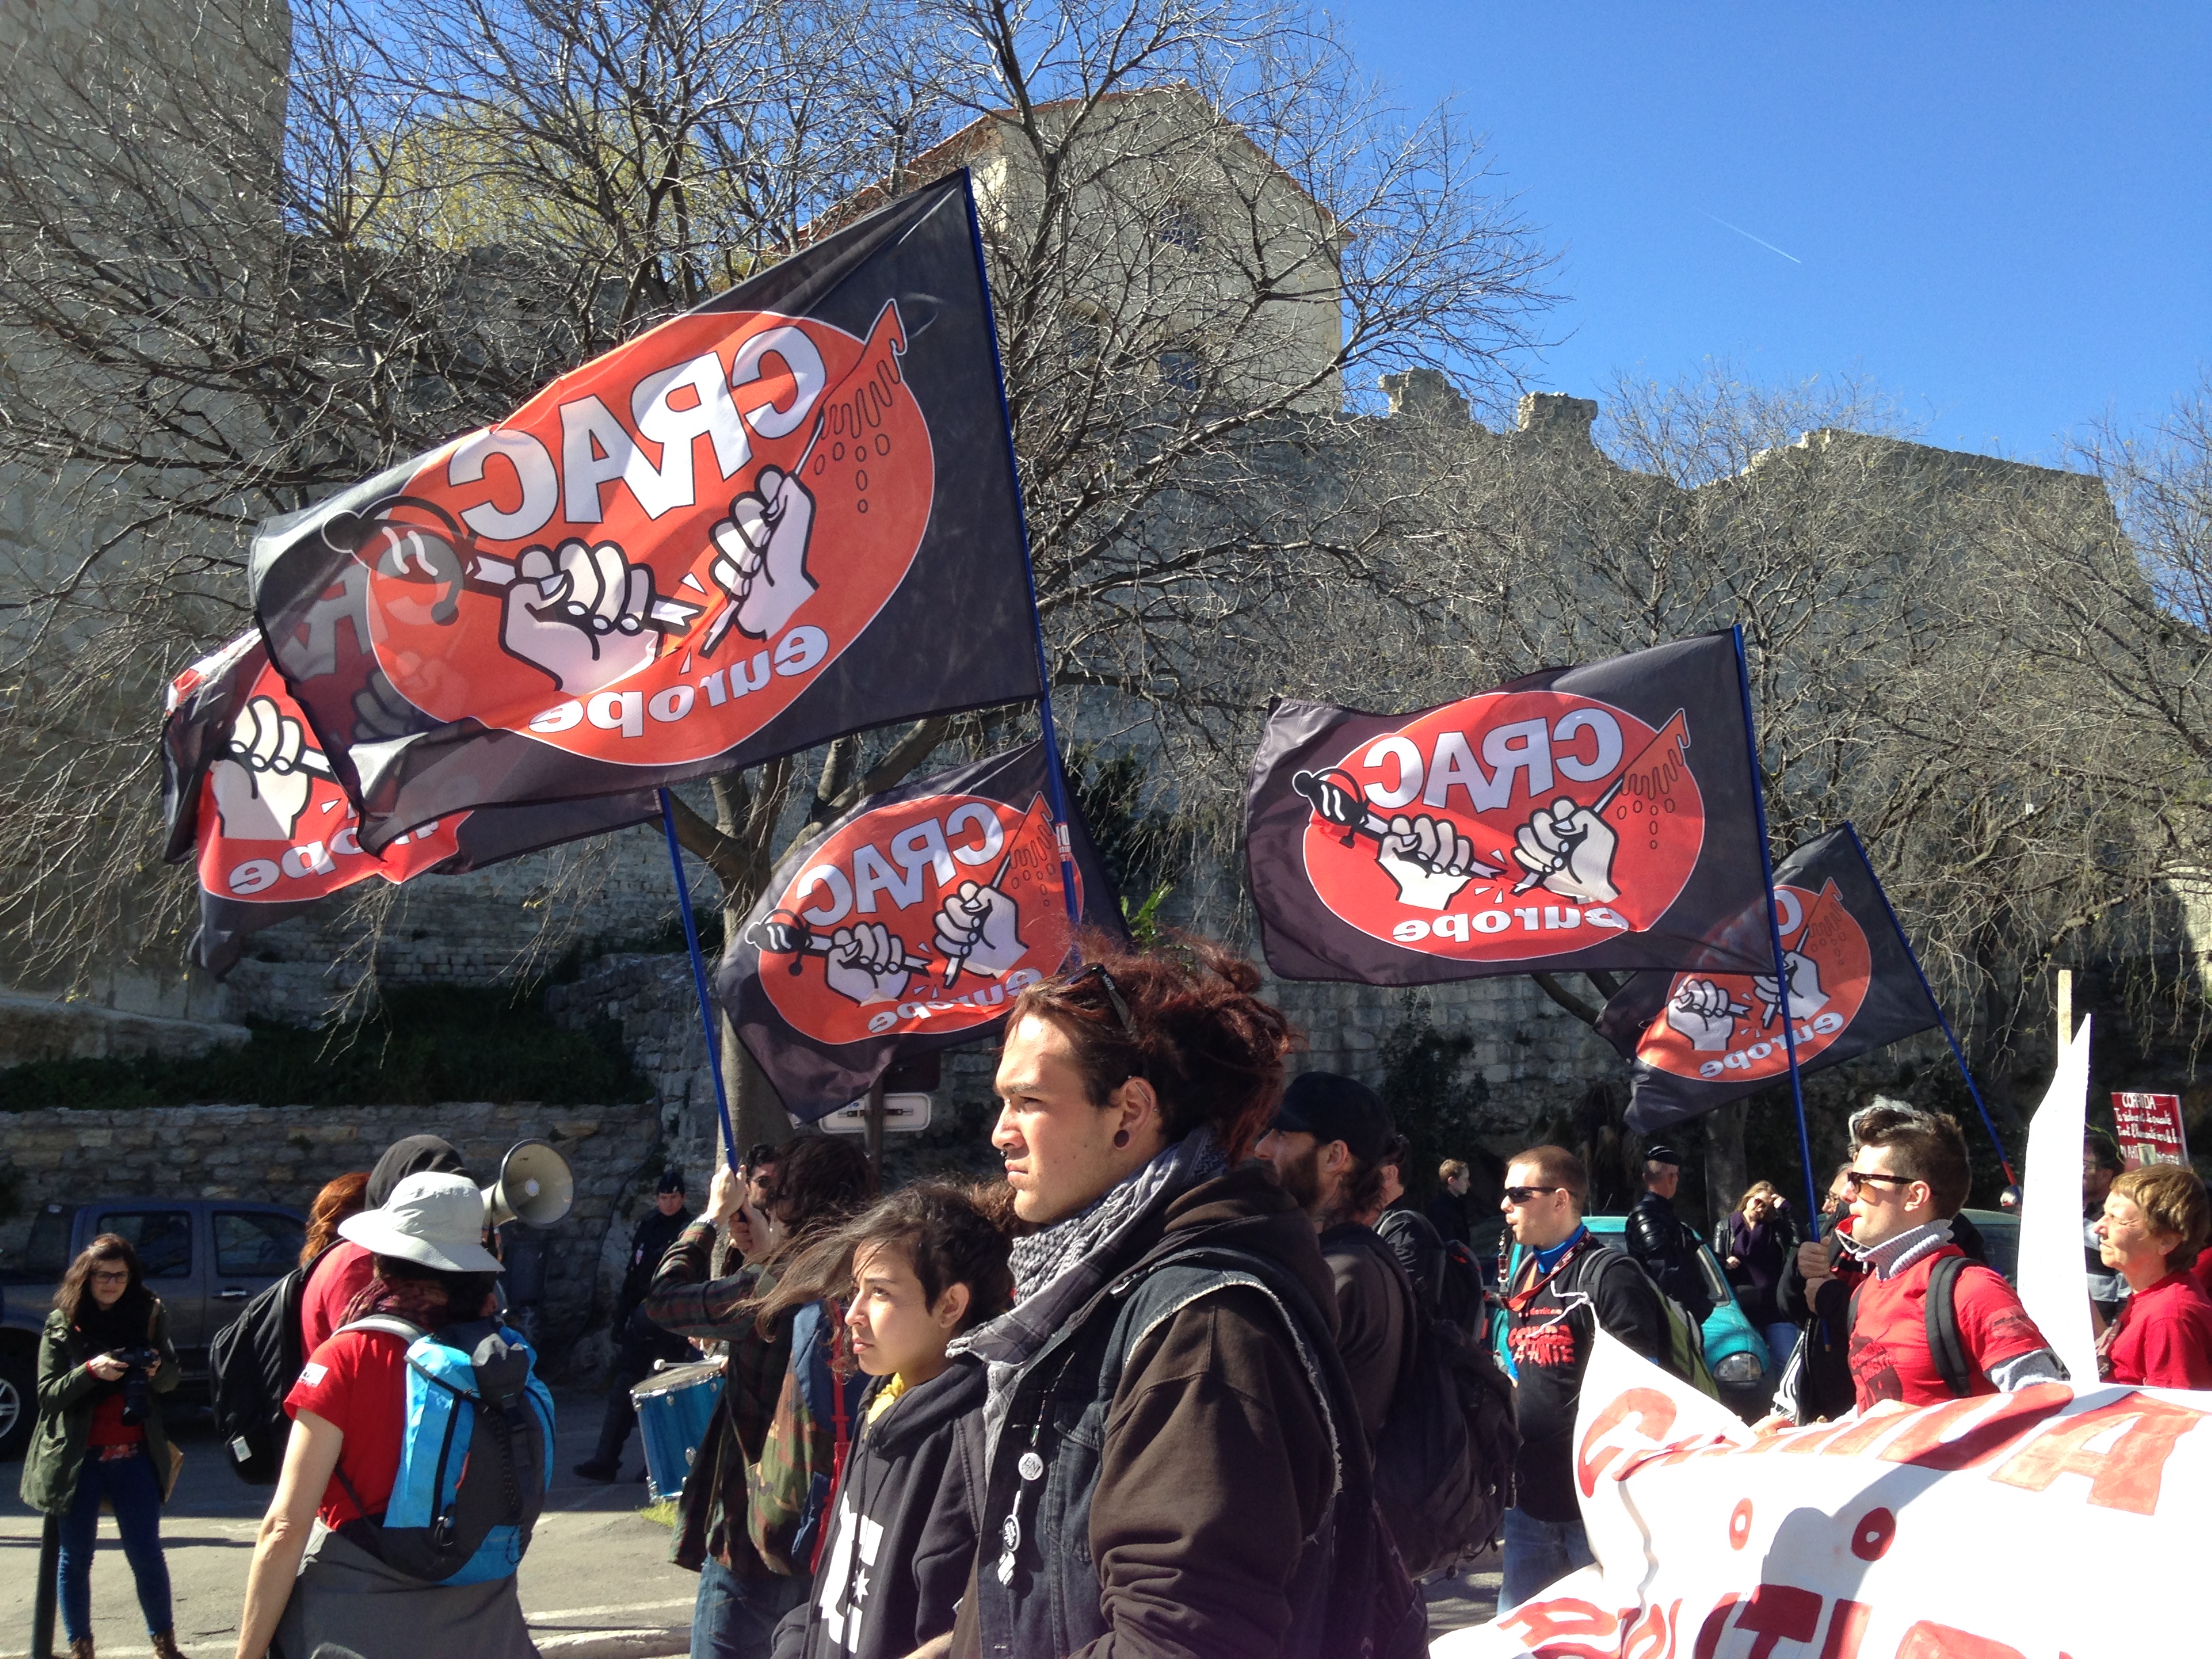
france, europe, midi, provence, mditerrane, demonstration, corridabasta, arles, hontedelafrance, protest